Legoland (video game)

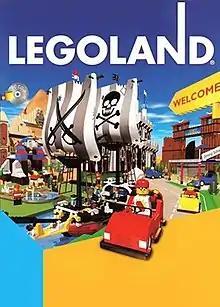
Cover art of "Legoland"

Legoland is a Legoland-themed construction and management simulation video game that was released on 1 May 2000. It shares many aspects with the "RollerCoaster Tycoon" series (a similar series of games with an identical premise) but with a more simplistic and child-friendly gameplay style. The voicework is provided by Justin Fletcher.